Institute of National Remembrance

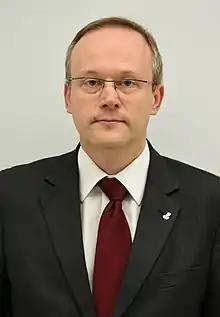
Łukasz Kamiński

In 1999, historian Franciszek Gryciuk was appointed to the Collegium of the IPN, which he chaired 2003–2004. From June 2008 to June 2011, he was vice president of the IPN. He was acting director 2010–2011, between the death of the IPN's second president, Janusz Kurtyka, in the 2010 Polish Air Force Tu-154 crash and the election of Łukasz Kamiński by the Polish Parliament as the third director.